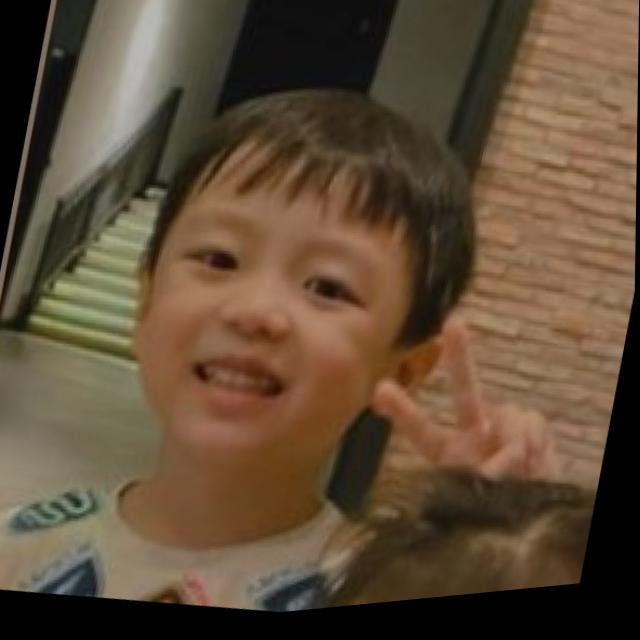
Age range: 0-12